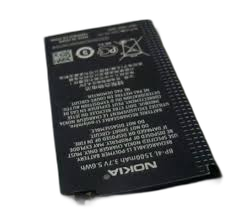
Waste category: battery